Argentine painting

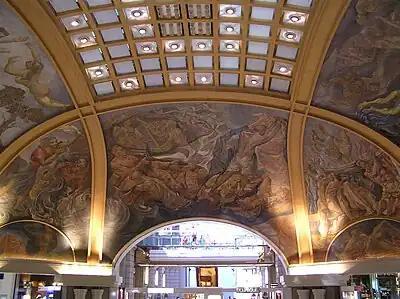
Ceiling frescoes in Galerías Pacífico of Buenos Aires created in by Lino Enea Spilimbergo, Demetrio Urruchúa, Antonio Berni, Juan Carlos Castagnino y Manuel Colmeiro Guimarás.

Argentina has a rich history of different types of art. Throughout the centuries it has changed, and finally became what it is today.